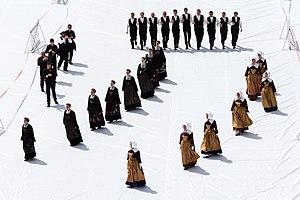
Le Cercle celtique Brug ar Menez, est une association de danse traditionnelle bretonne créée en 1948, basée à Spézet, en Centre-Bretagne. Membre de Kendalc'h et évoluant en première catégorie depuis 1987, le cercle participe au championnat de la confédération Kenleur.